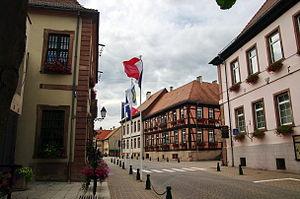
Ancienne Résidence Episcopale Lauterbourg